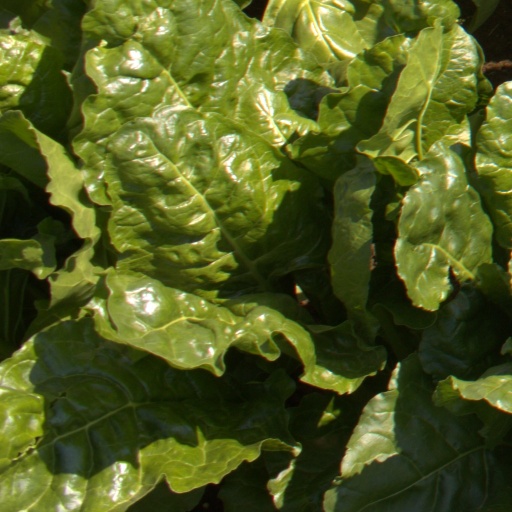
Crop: sugar beet